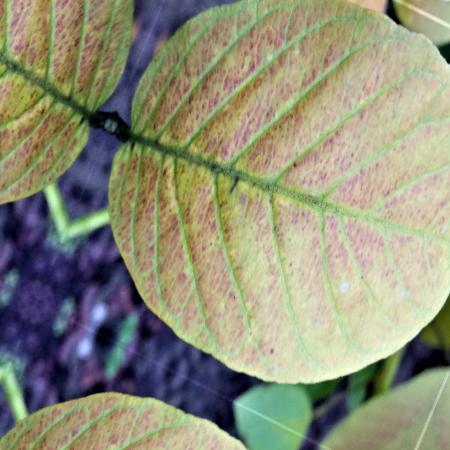
Label: Red rust